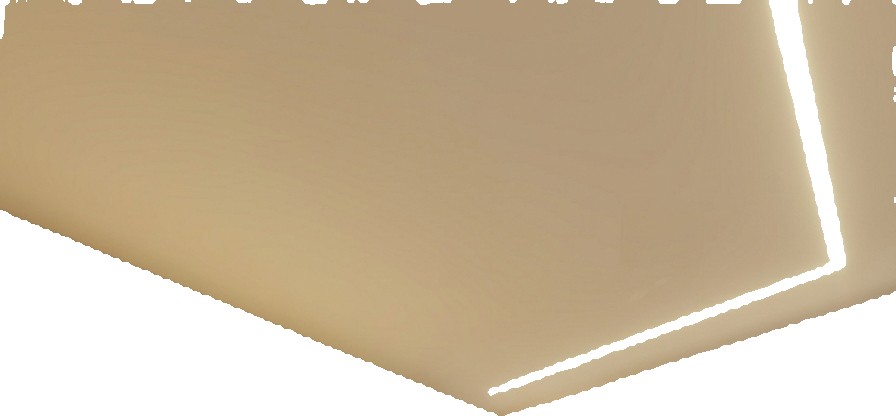
Surface category: ceiling